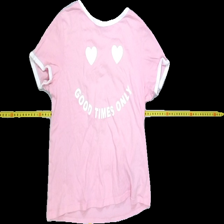
View: front
Type: T-shirt
Category: Ladies
Brand: Fbsisters (New Yorker)
Colors: Pink, White
Material: 100%cotton
Pattern: Other
Cut: Regular, C-collar
Size: XS
Season: Summer
Price range: <50
Recommended usage: Export